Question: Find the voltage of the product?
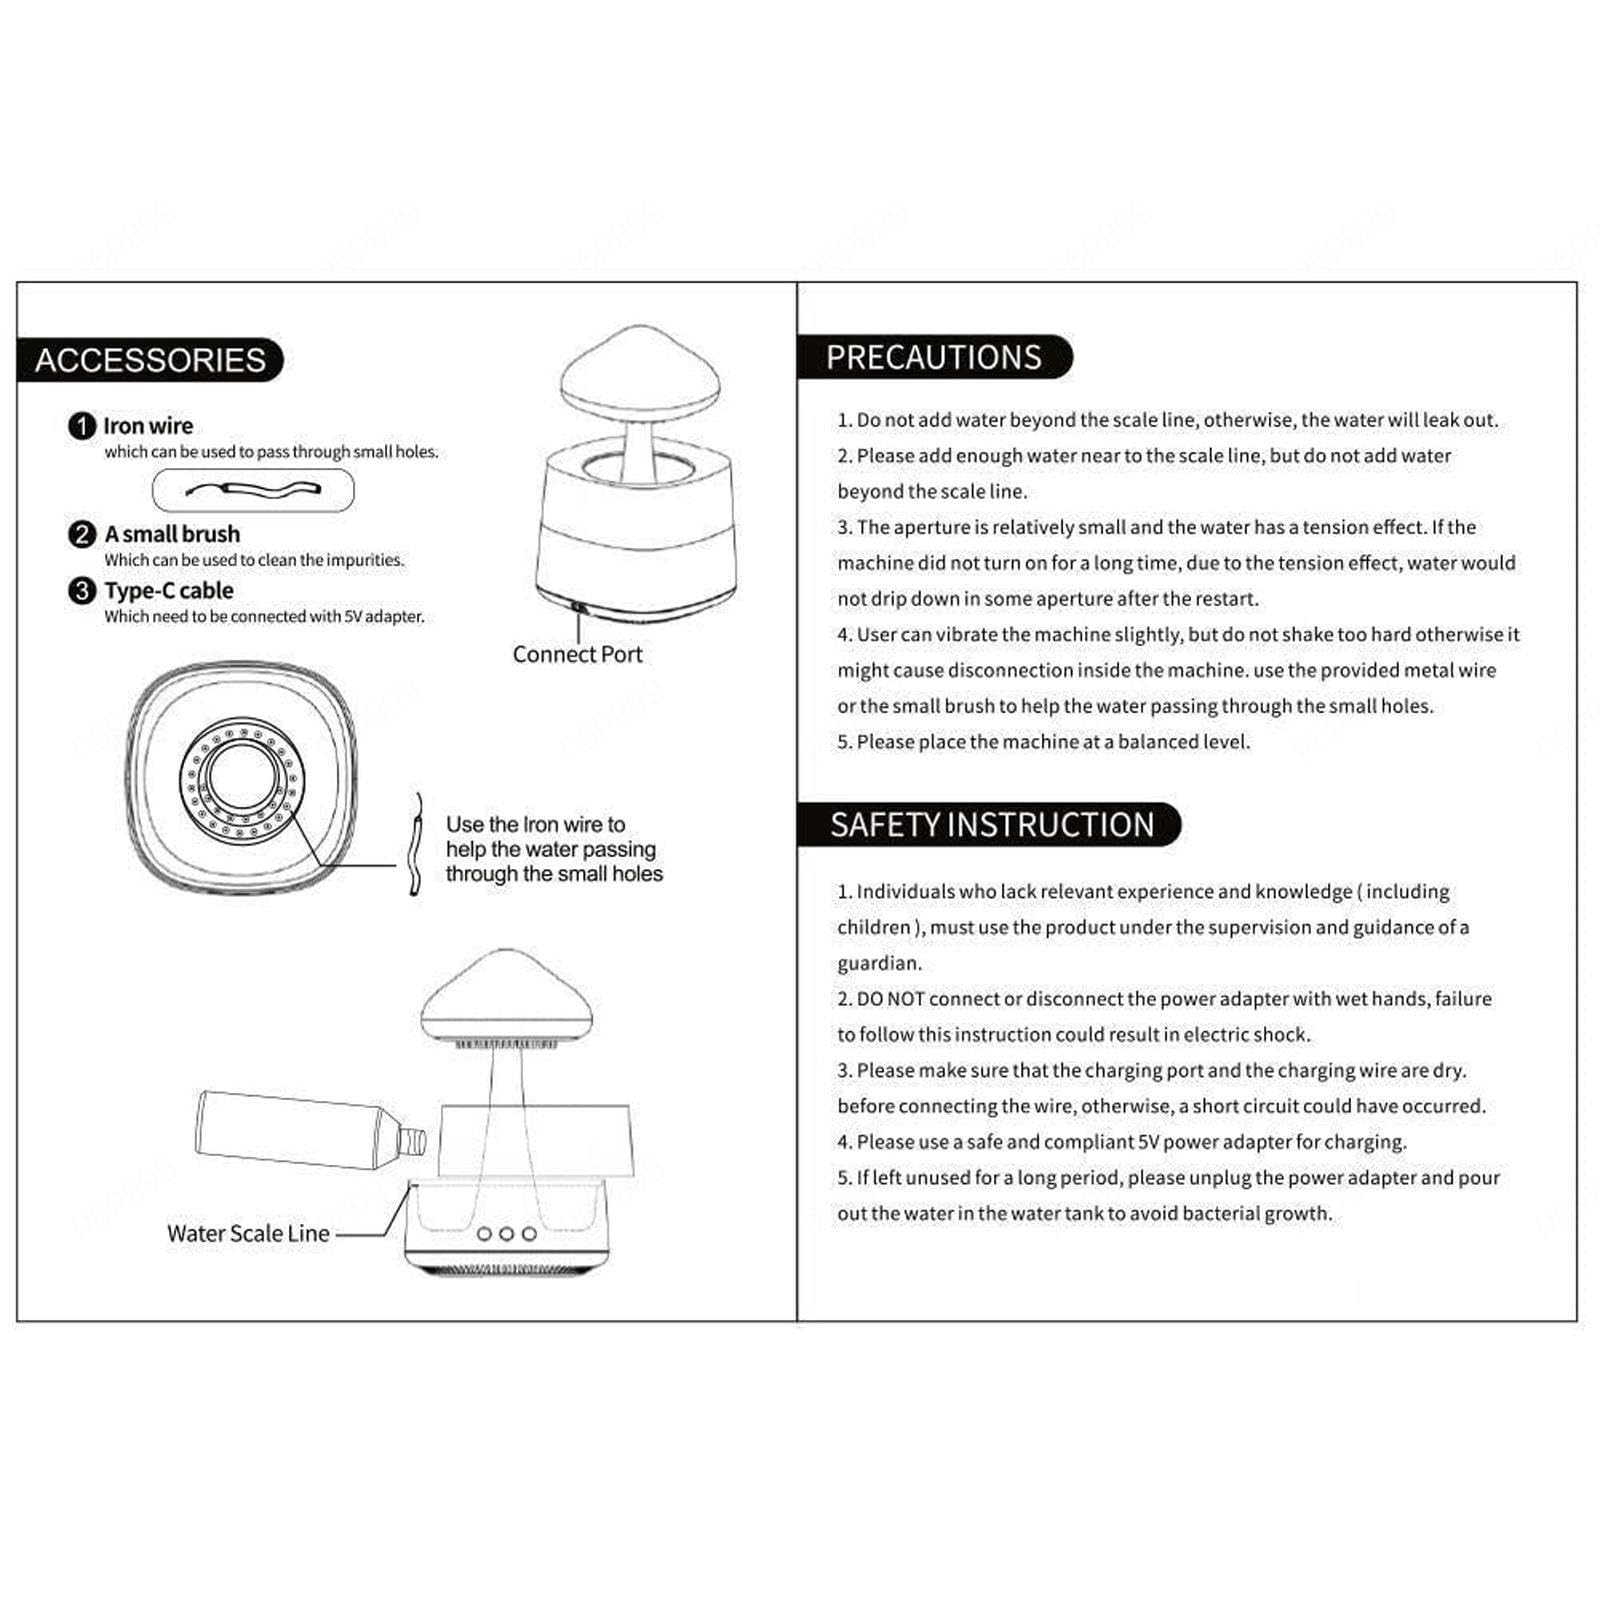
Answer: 5.0 volt